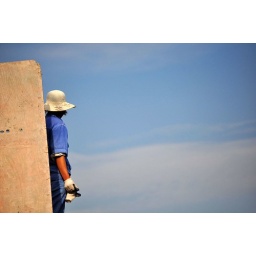
on top of the roof overseeing the breakdown. of an old building standing in the way. of progress